Malcolm Sargent

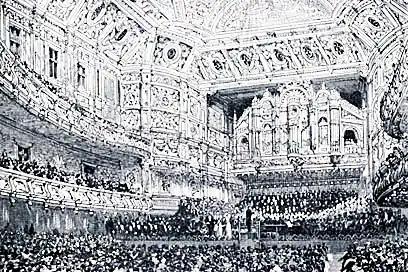
Drawing of the auditorium of a large, crowded Victorian concert hall, with large organ at the rear of the stage, a large orchestra and choir on stage, and lower and upper circles above the stalls

Elizabeth Courtauld, wife of the industrialist and art collector Samuel Courtauld, promoted a popular series of subscription concerts beginning in 1929 and on Schnabel's advice engaged Sargent as chief conductor, with guest conductors including Bruno Walter, Otto Klemperer and Stravinsky. The Courtauld-Sargent concerts, as they became known, were aimed at people who had not previously attended concerts. They attracted large audiences, bringing Sargent's name before another section of the public. In addition to the core repertory, Sargent introduced new works by Bliss, Honegger, Kodály, Martinů, Prokofiev, Szymanowski and Walton, among others. At first, the London Symphony Orchestra was engaged for these concerts, but the orchestra, a self-governing co-operative, refused to replace key players whom Sargent considered sub-standard. As a result, in conjunction with Beecham, Sargent set about establishing a new orchestra, the London Philharmonic.